Fort Worth, Texas

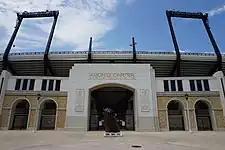
Amon G. Carter Stadium of the TCU Horned Frogs

Downtown Fort Worth, with its unique rustic architecture, is mainly known for its Art Deco-style buildings. The Tarrant County Courthouse was created in the American Beaux Arts design, which was modeled after the Texas State Capitol building. Most of the structures around downtown's Sundance Square have preserved their early 20th-century façades. Multiple blocks surrounding Sundance Square are illuminated at night in Christmas lights year-round.